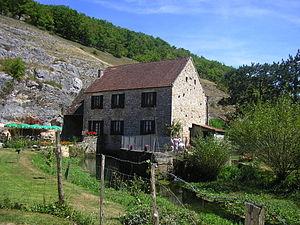
L'ancien moulin de Caoulet sur l'Ouysse.
L'Ouysse est une rivière française du Massif central qui coule dans le département du Lot, en région Occitanie. Cet affluent en rive gauche de la Dordogne entaille d'abord le causse de Gramat de profonds canyons comme à Rocamadour, puis devient souterrain sur l'essentiel de son parcours. Certaines parties sont encore inconnues et cela entraîne des incertitudes sur la longueur totale du cours d'eau.